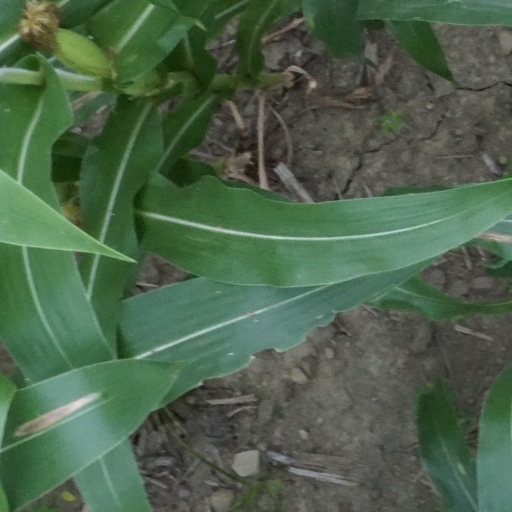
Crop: maize; corn